Mercedes-Benz W126

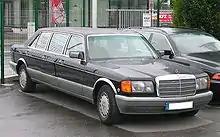
Mercedes-Benz W126 six-door stretch limousine

For the US and Canadian markets, a new 3-litre six-cylinder inline OM603 diesel engine was introduced, replacing the five-cylinder engine with same displacement. It was the first six-cylinder passenger diesel engine by Mercedes-Benz. This new engine was available in the long wheelbase version only, 300 SDL, for the first time. For California, the diesel engines were fitted with a diesel particulate filter, a world's first for a passenger car. The new engine had an ill-gotten reputation for higher percentage of aluminium cylinder head failure due to poor placement of the diesel particulate filter and due to the erosion of the head gasket, allowing cooling fluid to seep into the cylinders. However, they failed to perform as designed and were removed from the engines. For 1988, the engine was revised to correct the issues and move the particulate filter further away from the engine.